Billy La Min Aye

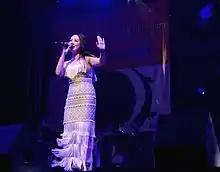
Billy performs in a concert

Billy La Min Aye (born 22 March 1995) is a Burmese singer-songwriter of ethnic Pa'O-Karen descent. She gained recognition from competing in the second season of Myanmar Idol and finishing as the runner-up. Billy released her debut album "Perseverant Soul" on 3 March 2018.